Ed Bolden

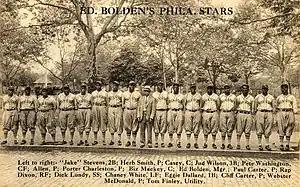
"Ed. Bolden's Phila. Stars" in 1938 with Bolden in middle

Bolden returned to professional baseball in 1932 with the Philadelphia Stars, after being gone from the game for two years. At first he didn't want to commit the Stars to any league. Bolden preferred to make most of the team's money through playing exhibition games against white teams, because they ended up losing money when they committed to league games. African American baseball thrived during World War II during the early 1940s. Crowds grew, salaries rose, commissions increased, and teams were actually able to use major-league parks. However, at the war's end, integrated baseball began to thrive uncontrollably. Bolden greatly supported integrated baseball and hoped to one day play a role in the Major Leagues. However, he died before being able to do so.